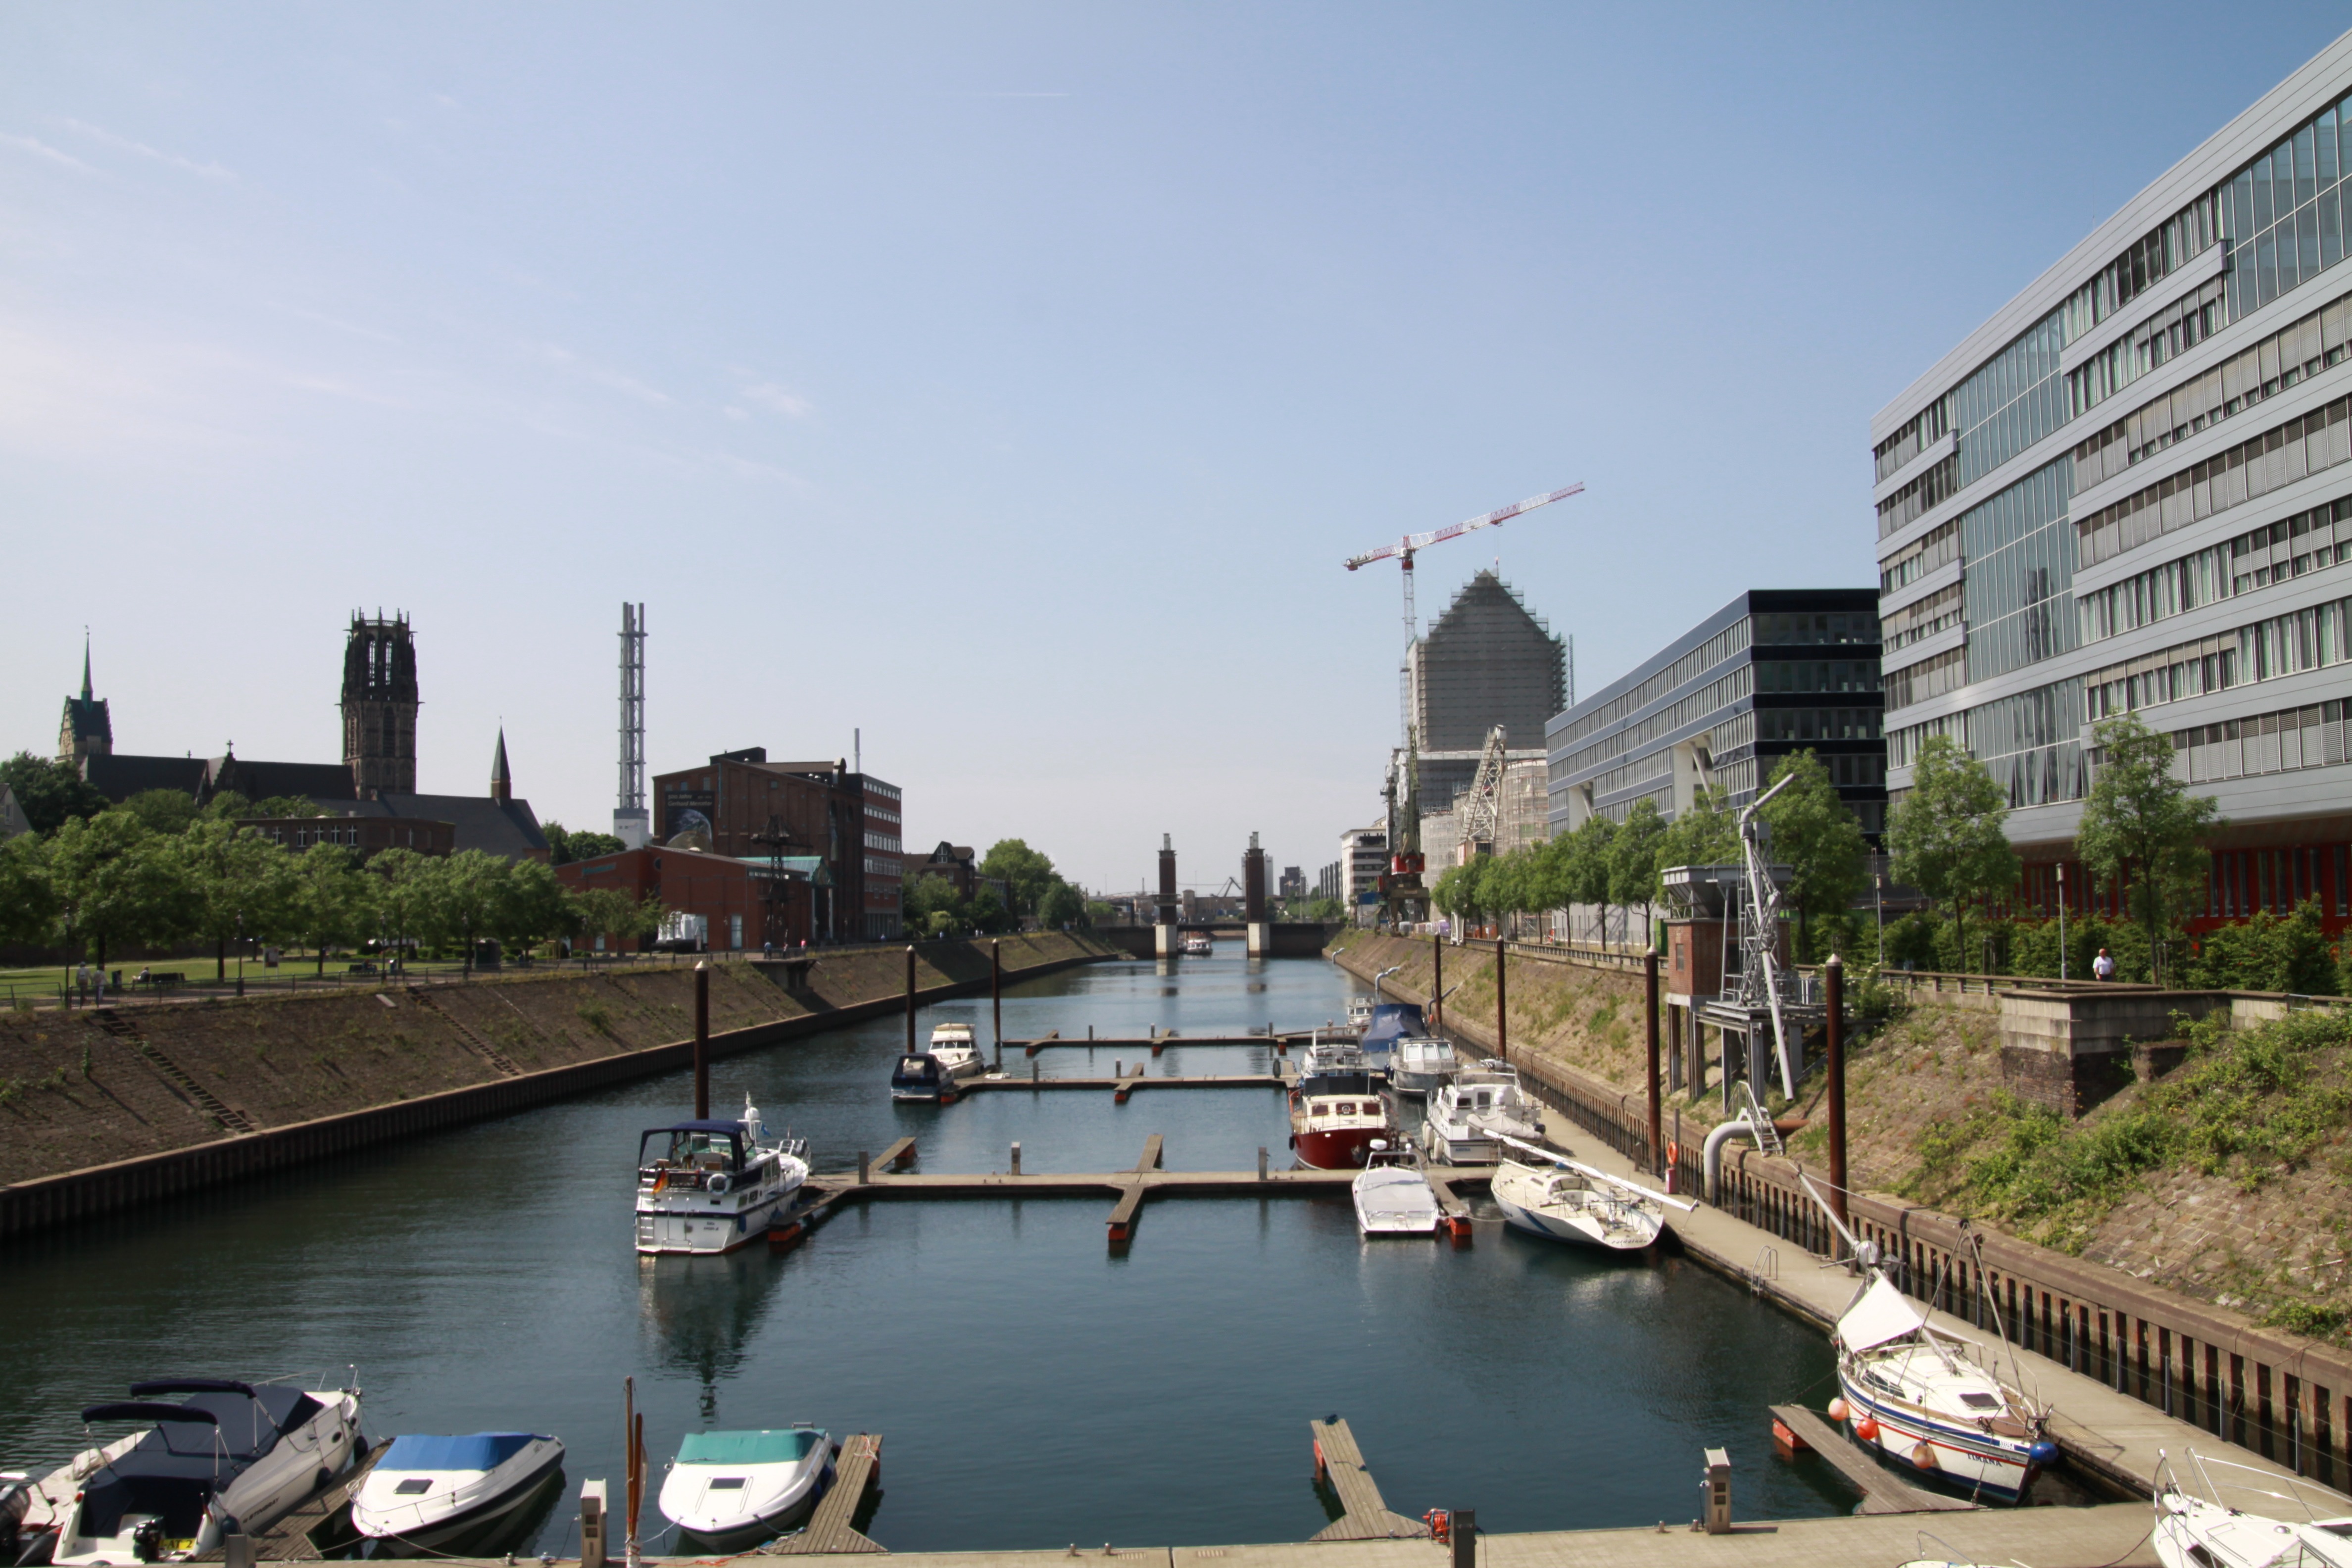
dock, town, river, canal, cityscape, vehicle, marina, port, waterway, body of water, germany, channel, duisburg, riverside, tours, geographical feature